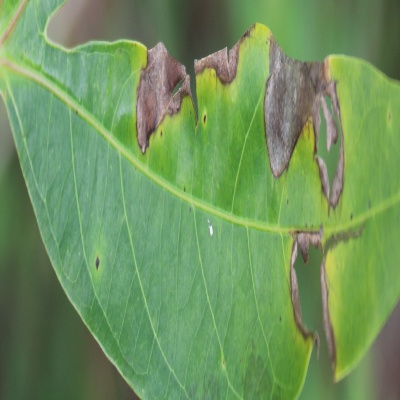
Crop: Cassava
Condition: brown spot